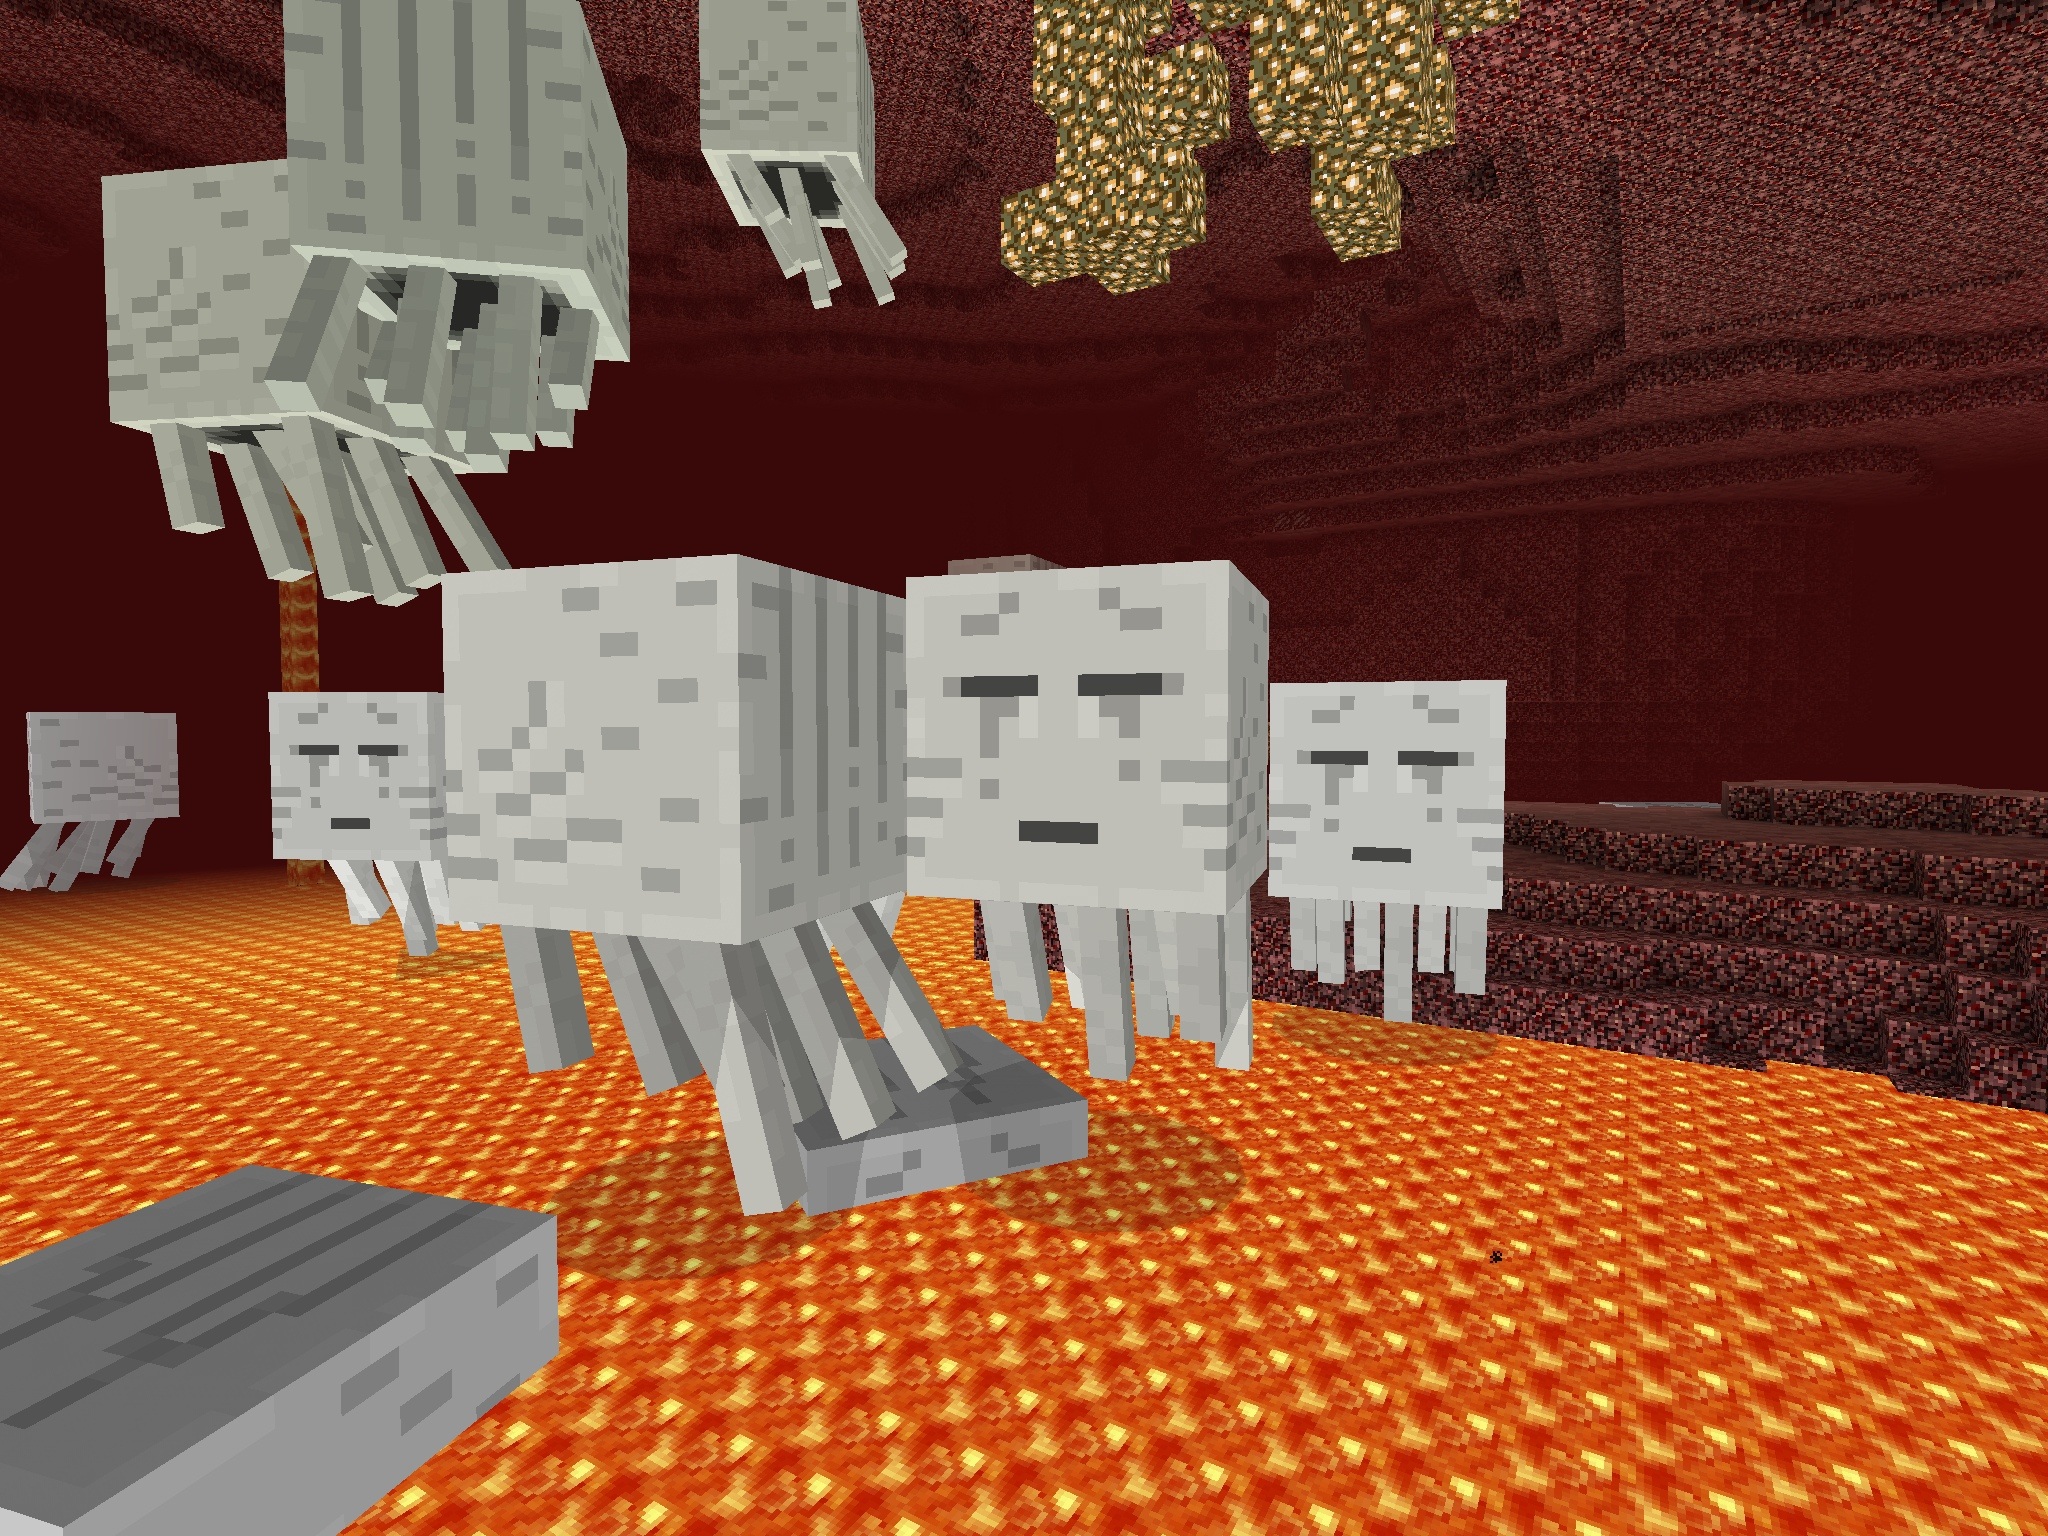
game, toy, design, ghost, screenshot, minecraft, 3d digital art